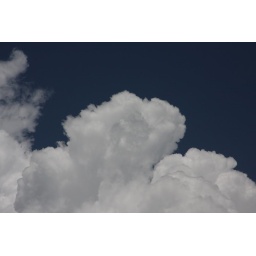
It was very fine and hot today. The white clouds are sharply outlined against blue sky.